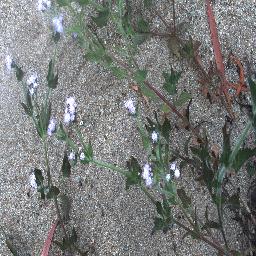
Label: siam_weed